Salvador Puig Antich

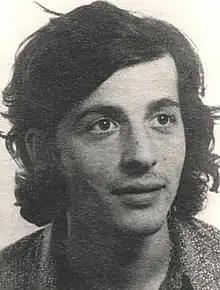
Undated photo of Salvador Puig Antich

Salvador Puig Antich (30 May 1948 – 2 March 1974) was a Spanish militant anarchist from Catalonia. His execution for involvement in a bank robbery and shooting a police officer dead became a "cause célèbre" in Francoist Spain for Catalan autonomists, pro-independence supporters, and anarchists. After fighting the Spanish state with the militant organization Iberian Liberation Movement in the early 1970s, he was convicted and executed by garrote for the death of a police officer during a shoot-out.